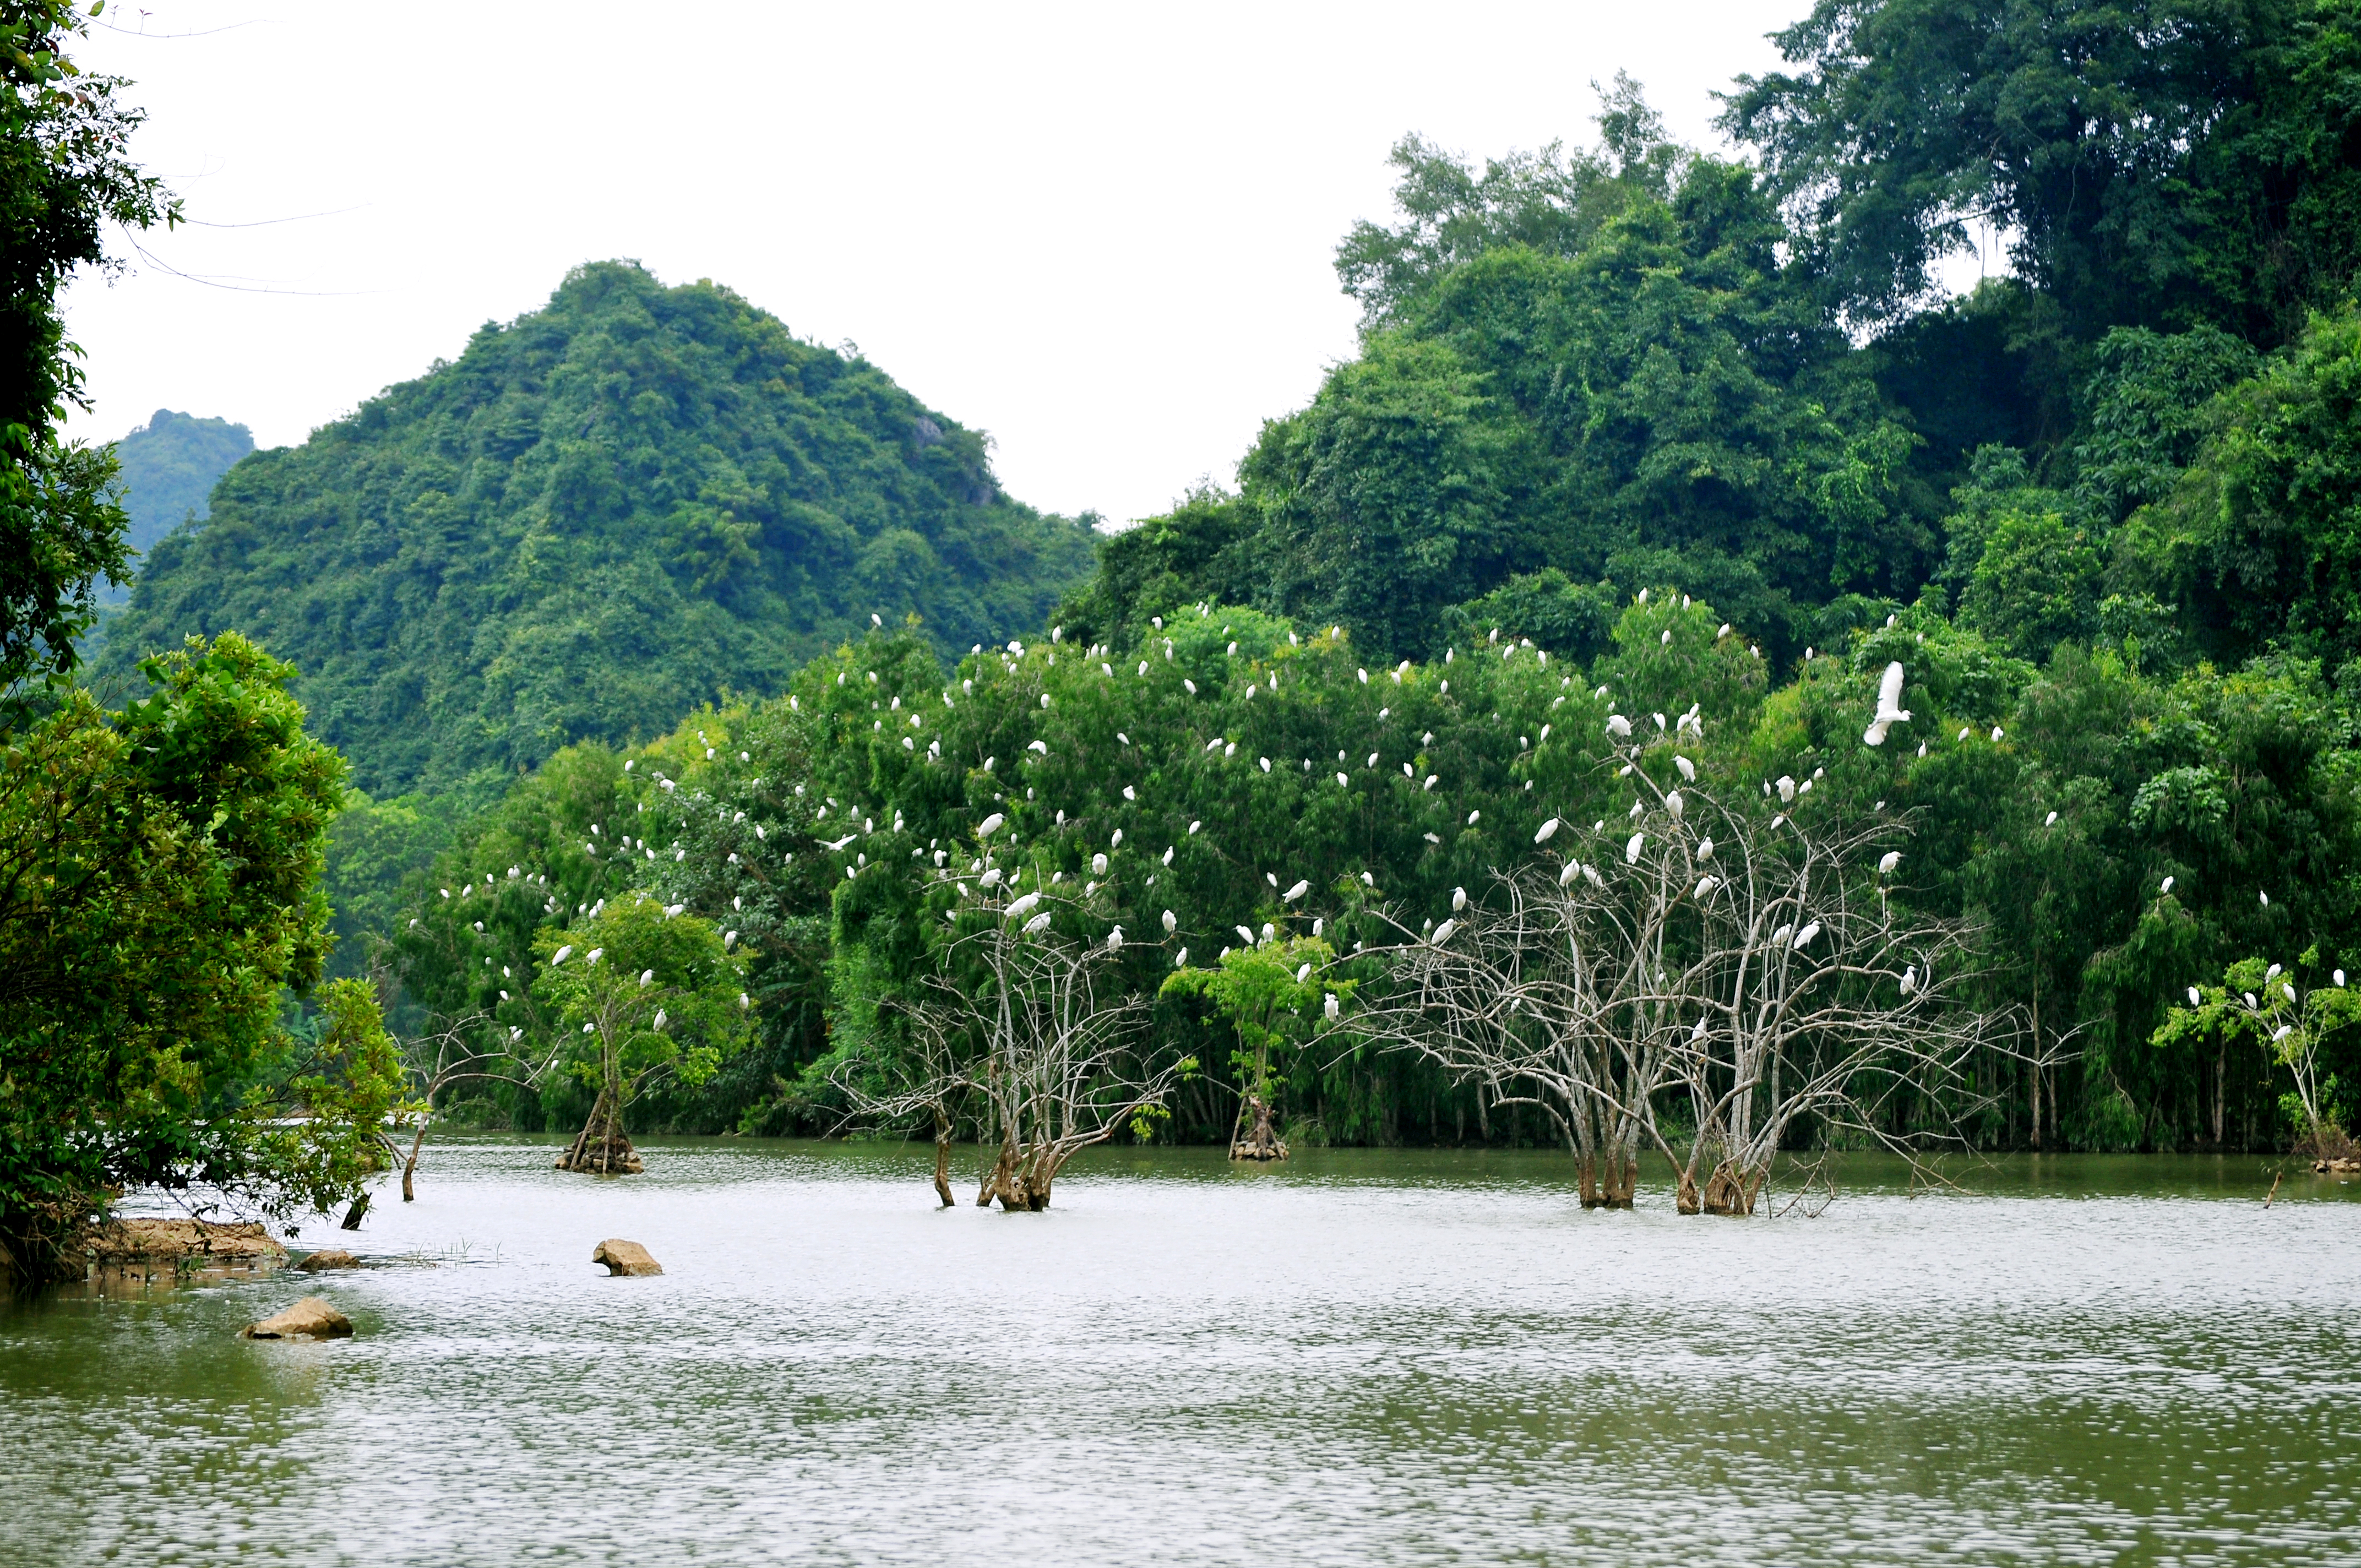
user: text: Có bao nhiêu cụm cây khô trong mặt nước?
assistant: text: Ba

user: text: Loài chim trắng trong hình thường được gọi là gì?
assistant: text: Cò hoặc Diệc

user: text: Cảnh quan thiên nhiên trong hình thường gợi liên tưởng đến loại hình du lịch nào ở Việt Nam?
assistant: text: Du lịch sinh thái hoặc du lịch khám phá thiên nhiên

user: text: Những con chim trắng đậu trên cây và những ngọn núi xanh bao quanh, cùng với mặt nước, tạo nên khung cảnh đặc trưng của vùng miền nào ở Việt Nam?
assistant: text: Vùng núi đá vôi và sông nước miền Bắc Việt Nam, đặc biệt là các khu vực như Ninh Bình (Tràng An, Tam Cốc)